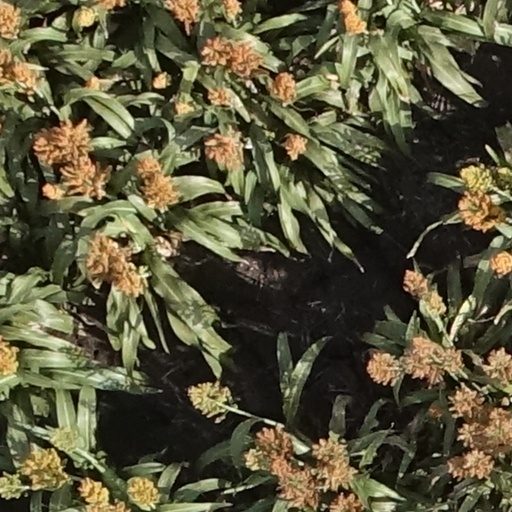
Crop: sorghum